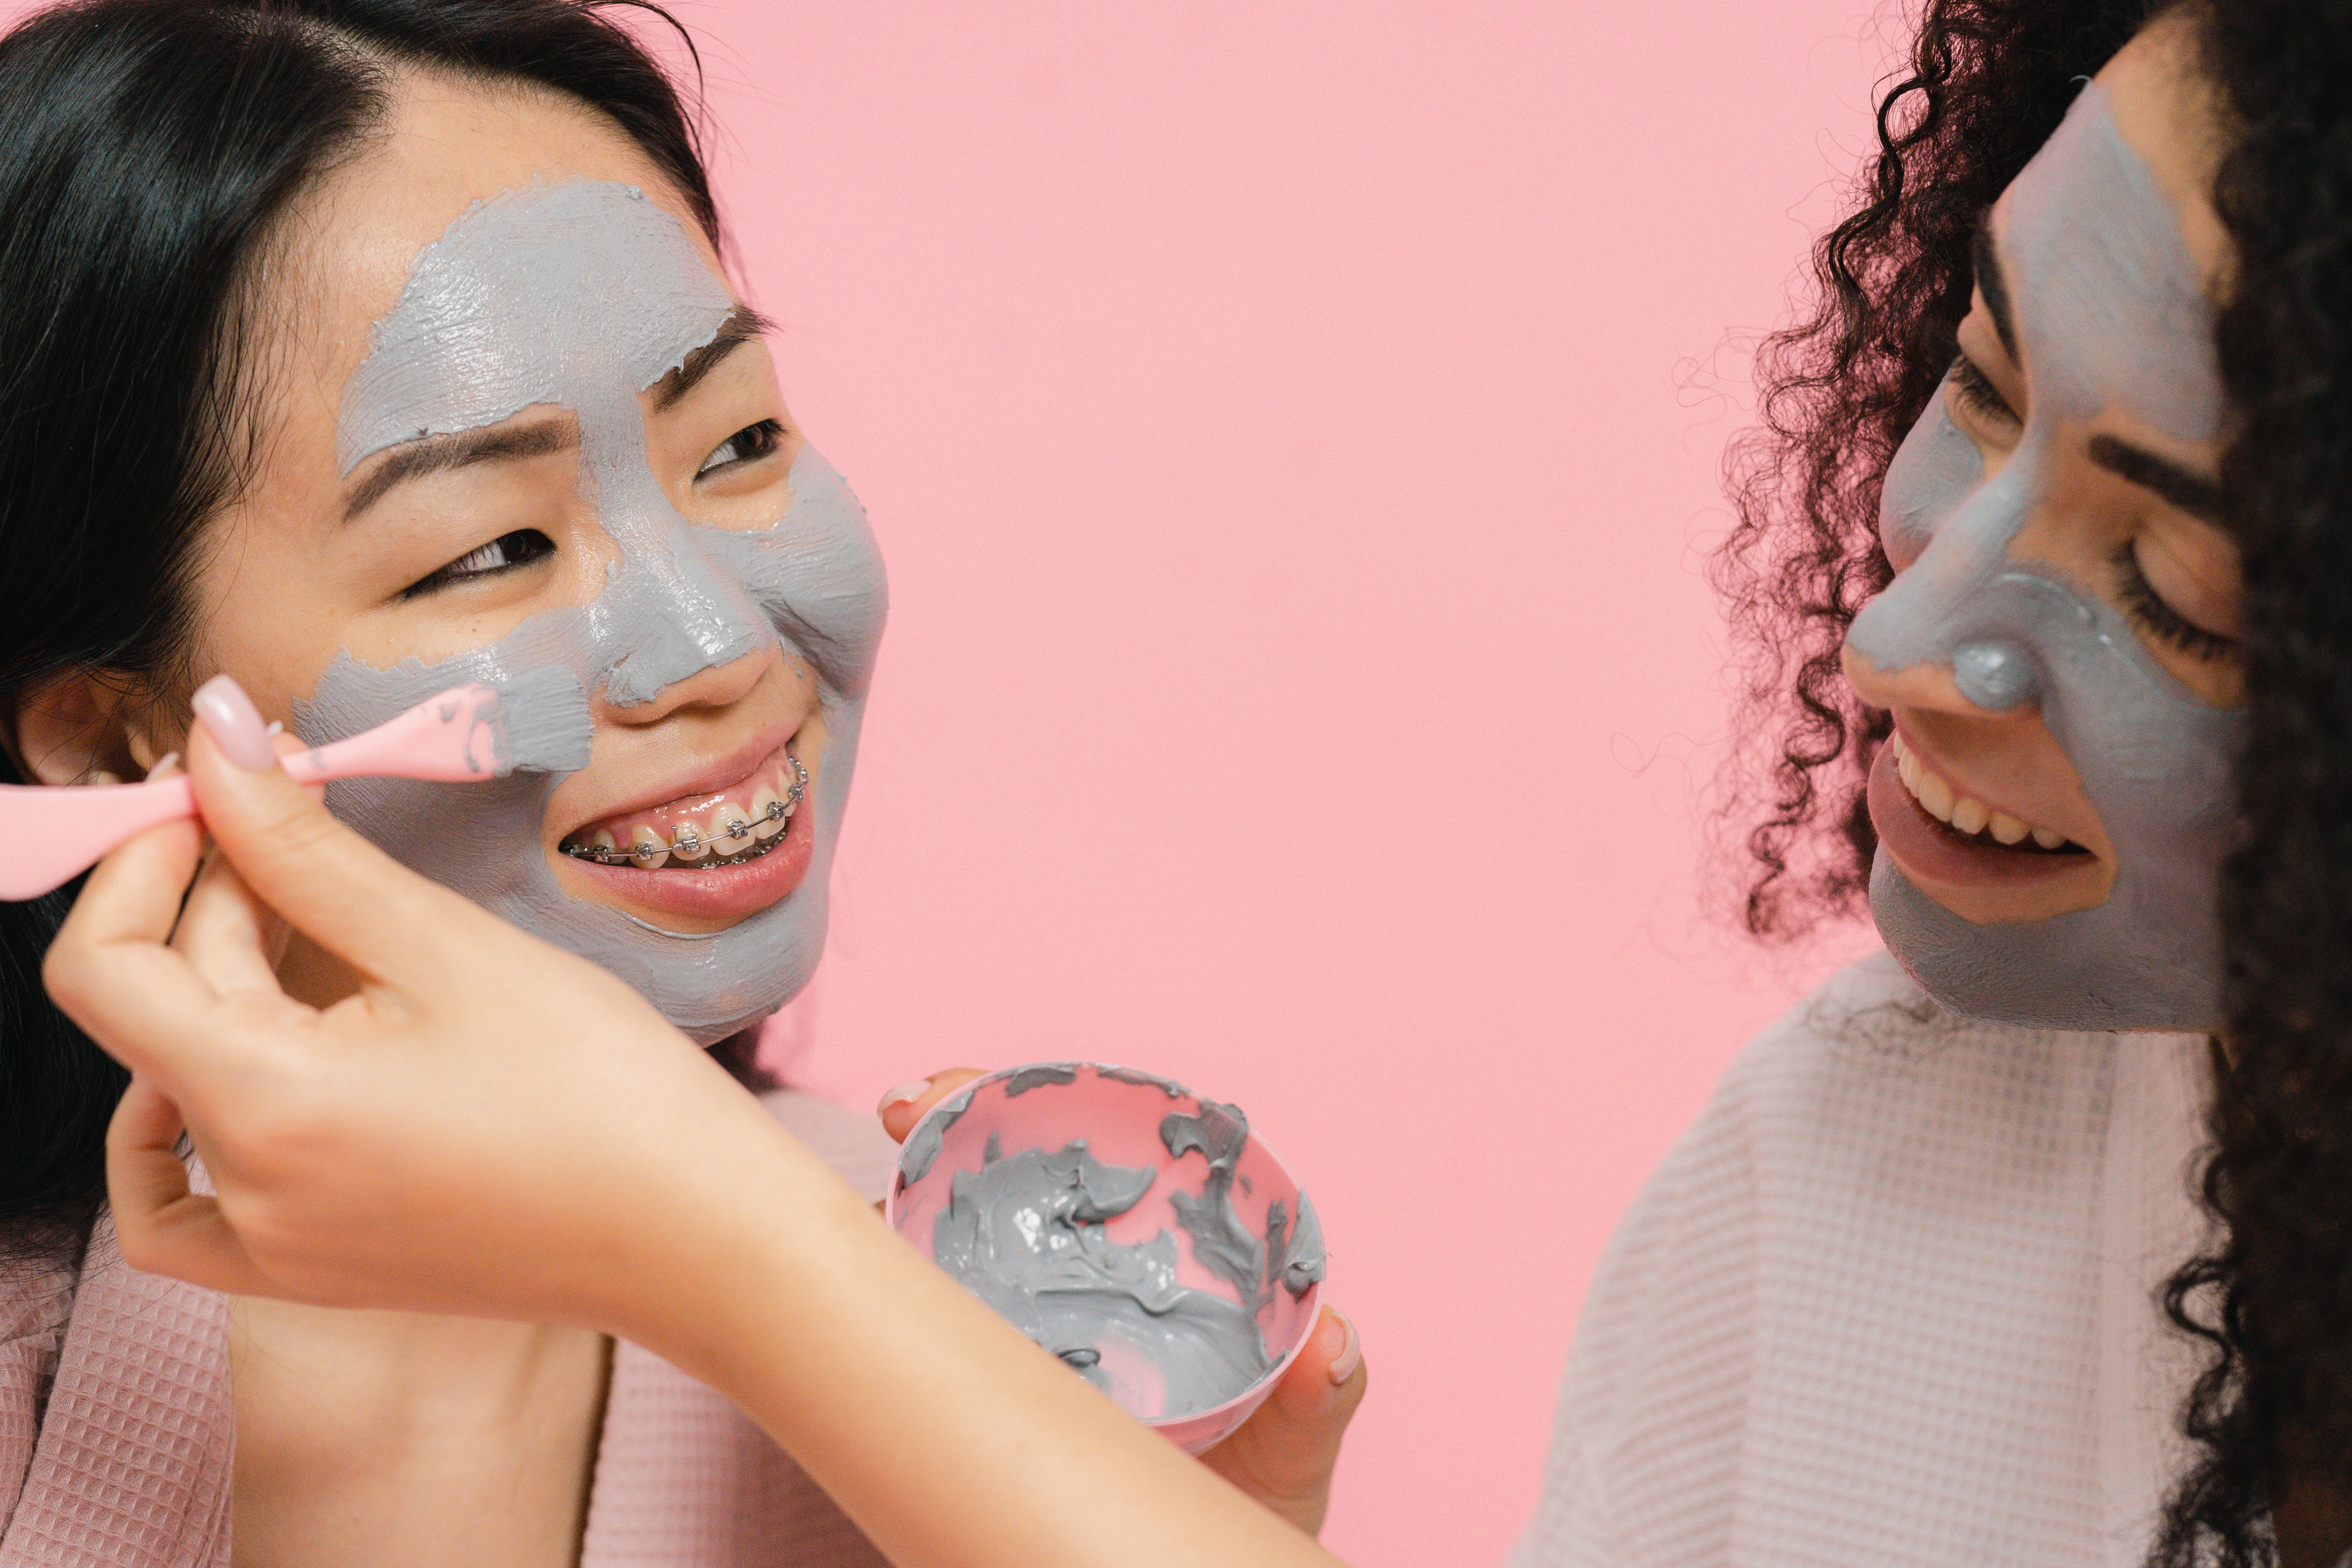
beauty